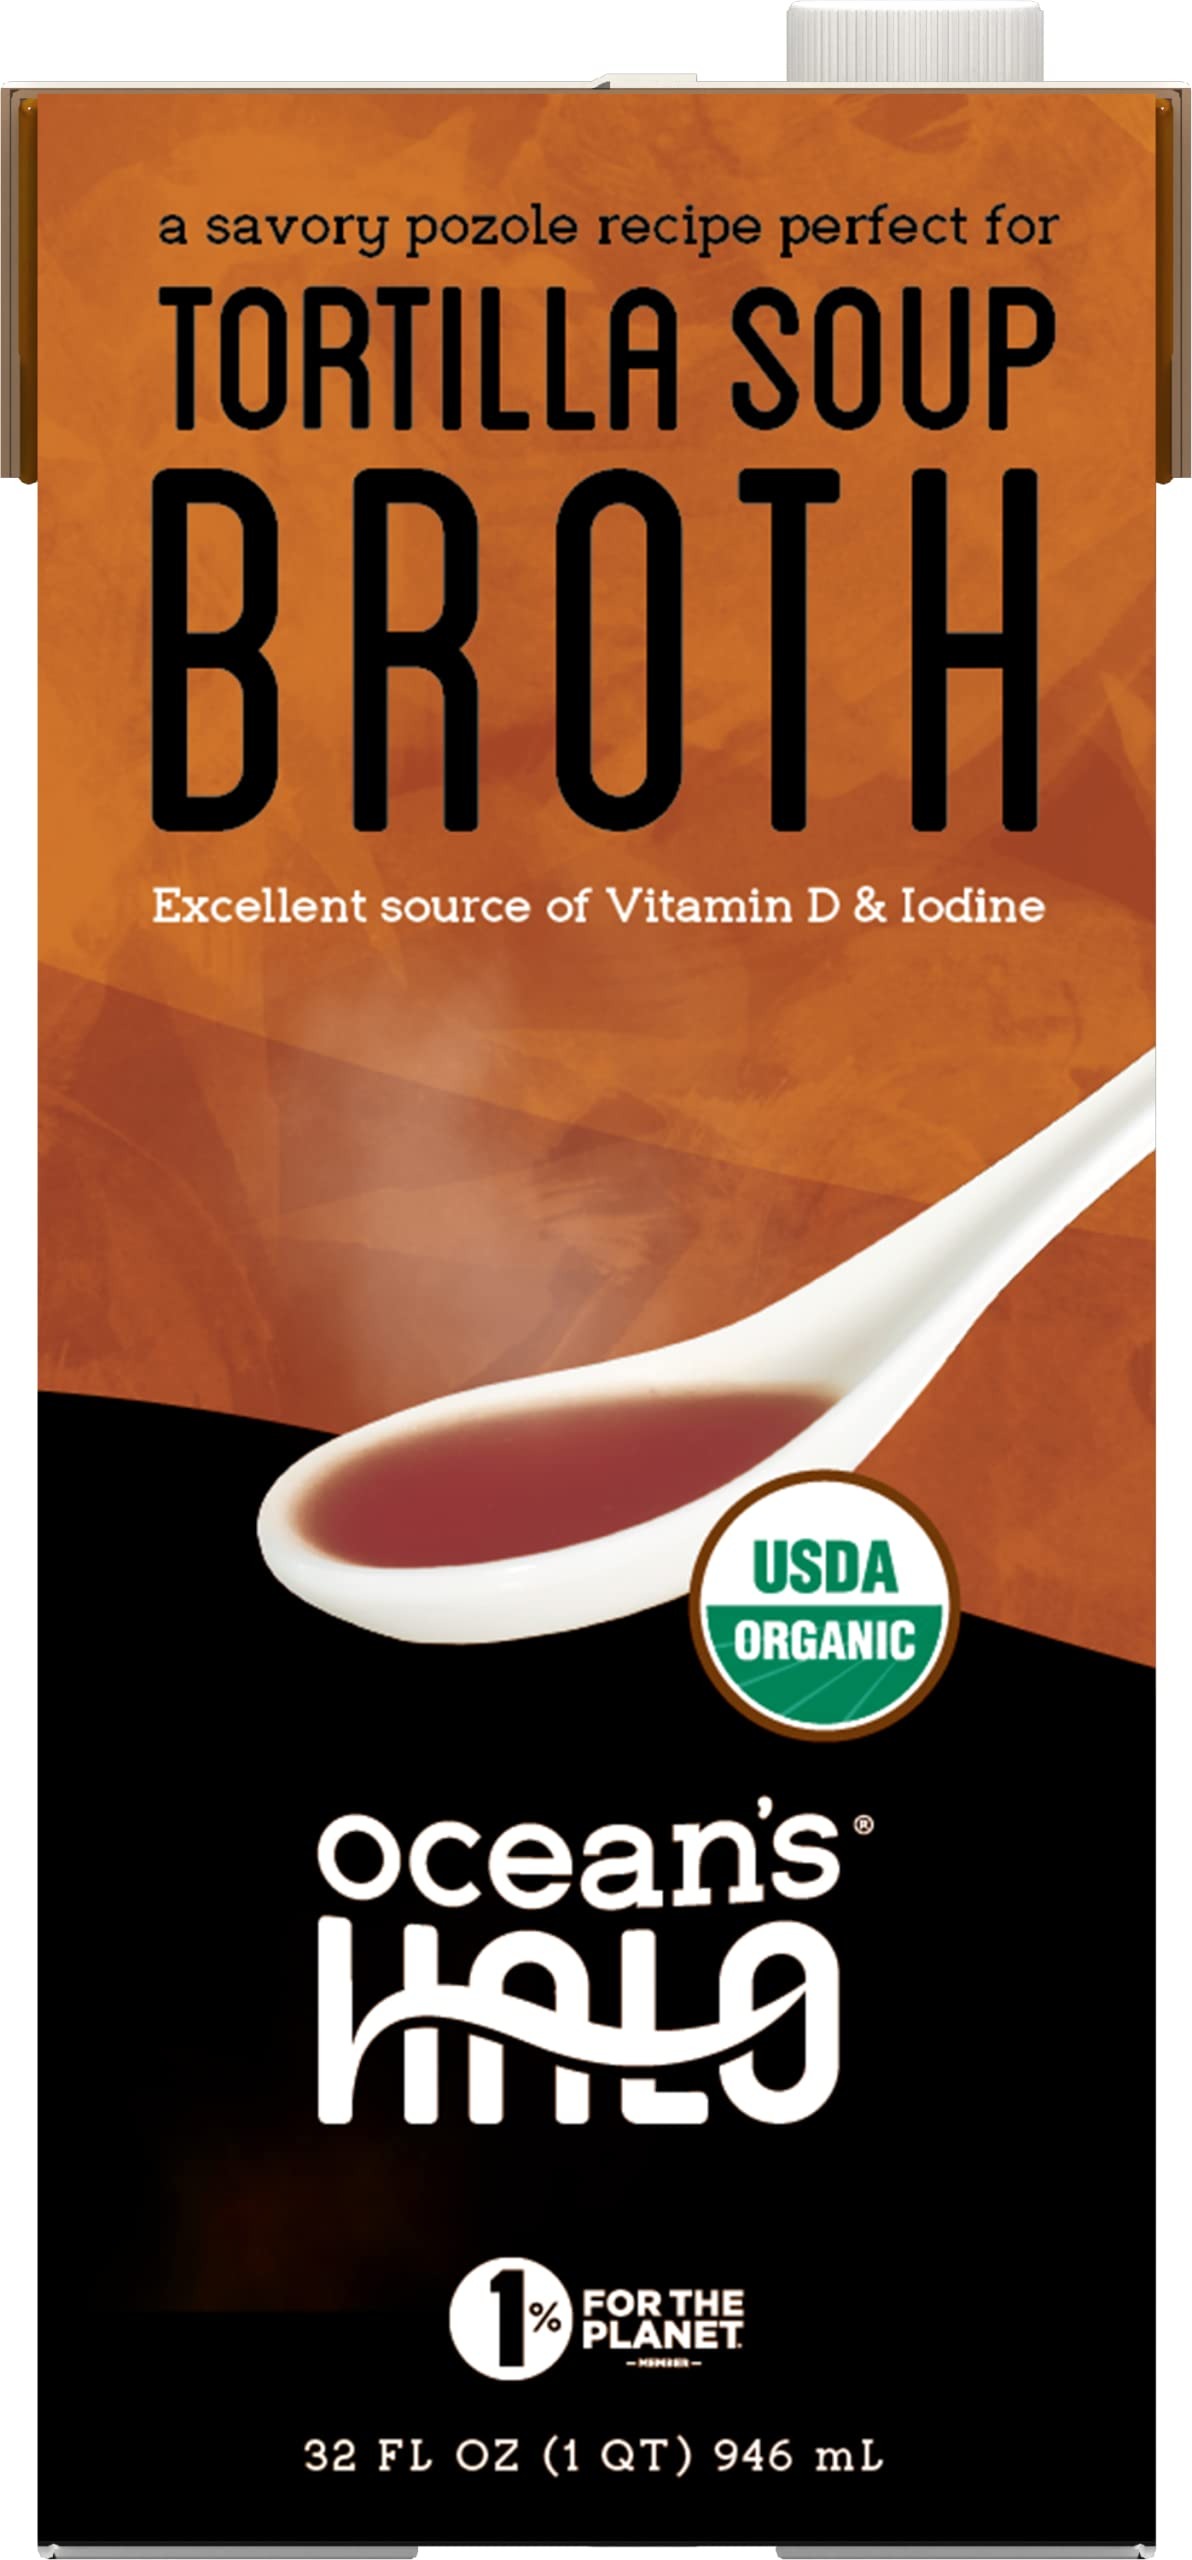
Item Name: Ocean’s Halo Organic and Vegan Tortilla Soup Broth, 32 oz. per Unit, 2 Pack
Bullet Point 1: Ocean's Halo Organic Pozole Broth, 32 oz. 2 Pack
Bullet Point 2: USDA Organic, Vegan, Gluten-free, Non-GMO
Bullet Point 3: Ingredients: Water, organic ancho pepper stock base (organic flavor, organic cilantro, organic ancho pepper, sea salt, organic cane sugar, organic onion juice concentrate, organic garlic, organic spices, citric acid, organic lime juice concentrate, organic paprika), pacific kombu (kelp) extract, organic mushroom powder.
Bullet Point 4: Contains sustainably farmed kelp
Bullet Point 5: Excellent source of Vitamin D and Iodine
Product Description: A perfect base for tortilla soup! Roasted with organic ancho peppers and loads of tasty spices, our Tortilla Soup broth is great on it’s own or amped up with a variety of garnishes. USDA Organic Certified, Gluten Free Ingredients
Value: 32.0
Unit: Fl Oz

Price: 17.495